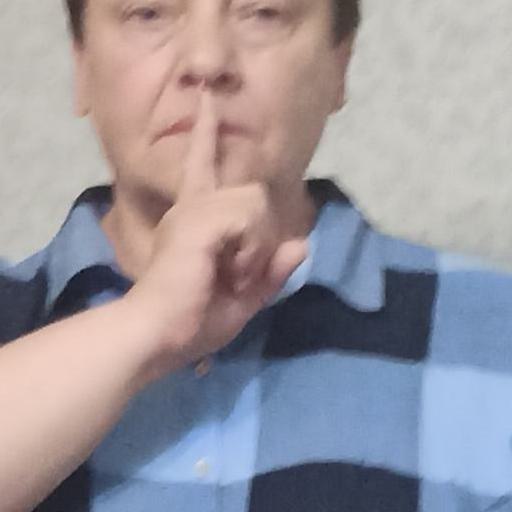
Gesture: mute